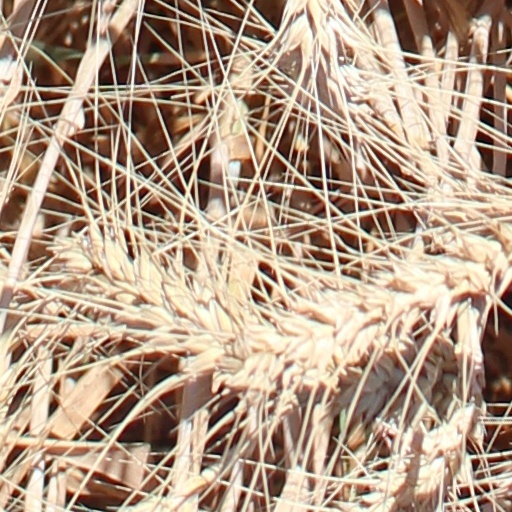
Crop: wheat